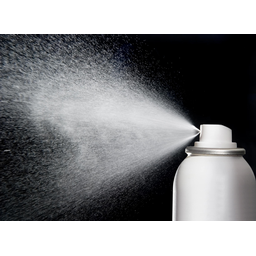
Label: metal